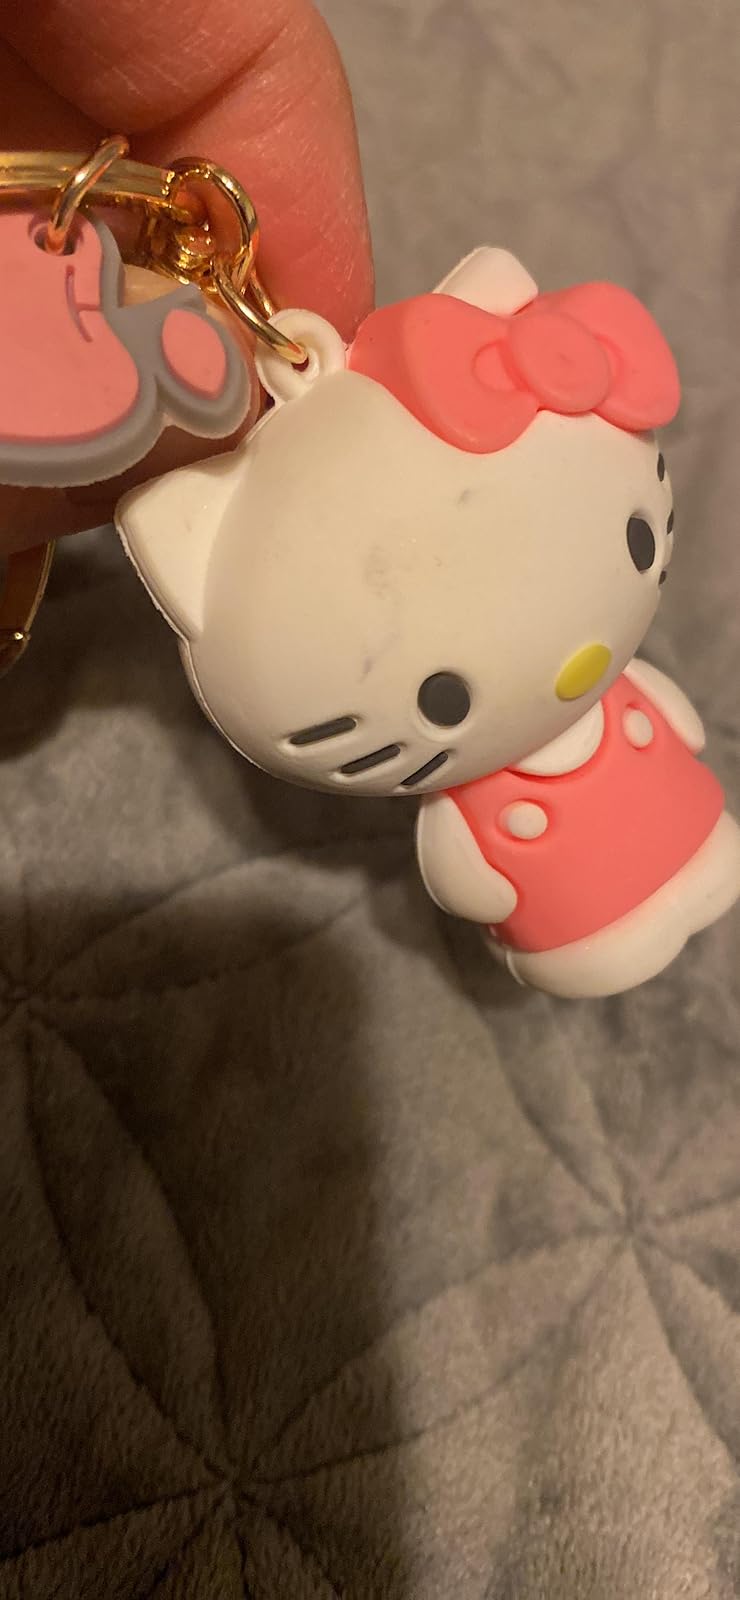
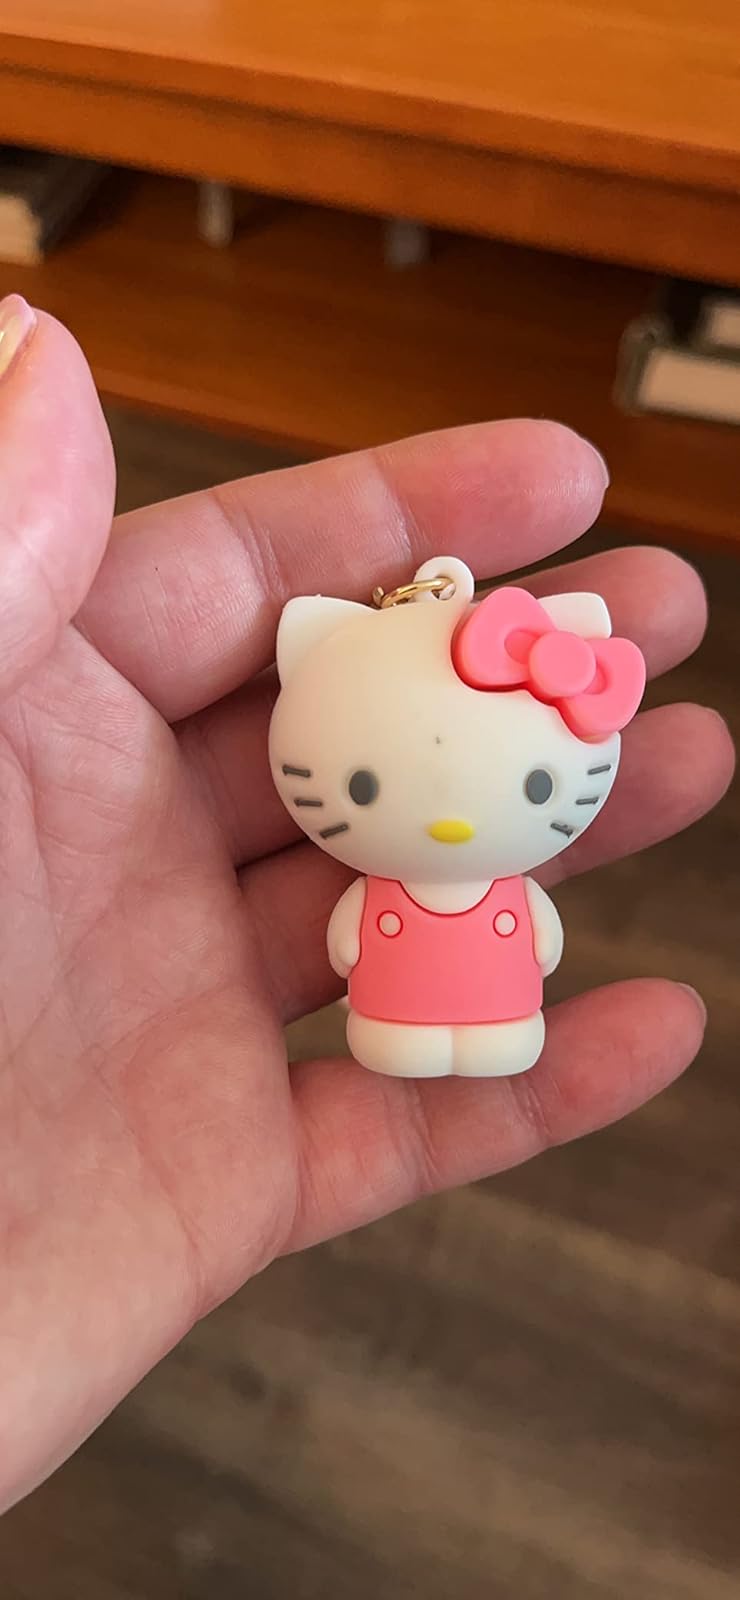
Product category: accessories_keychain
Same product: yes